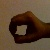
The image shows a hand gesture representing the number 0 in Indian Sign Language.